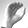
ASL letter: C